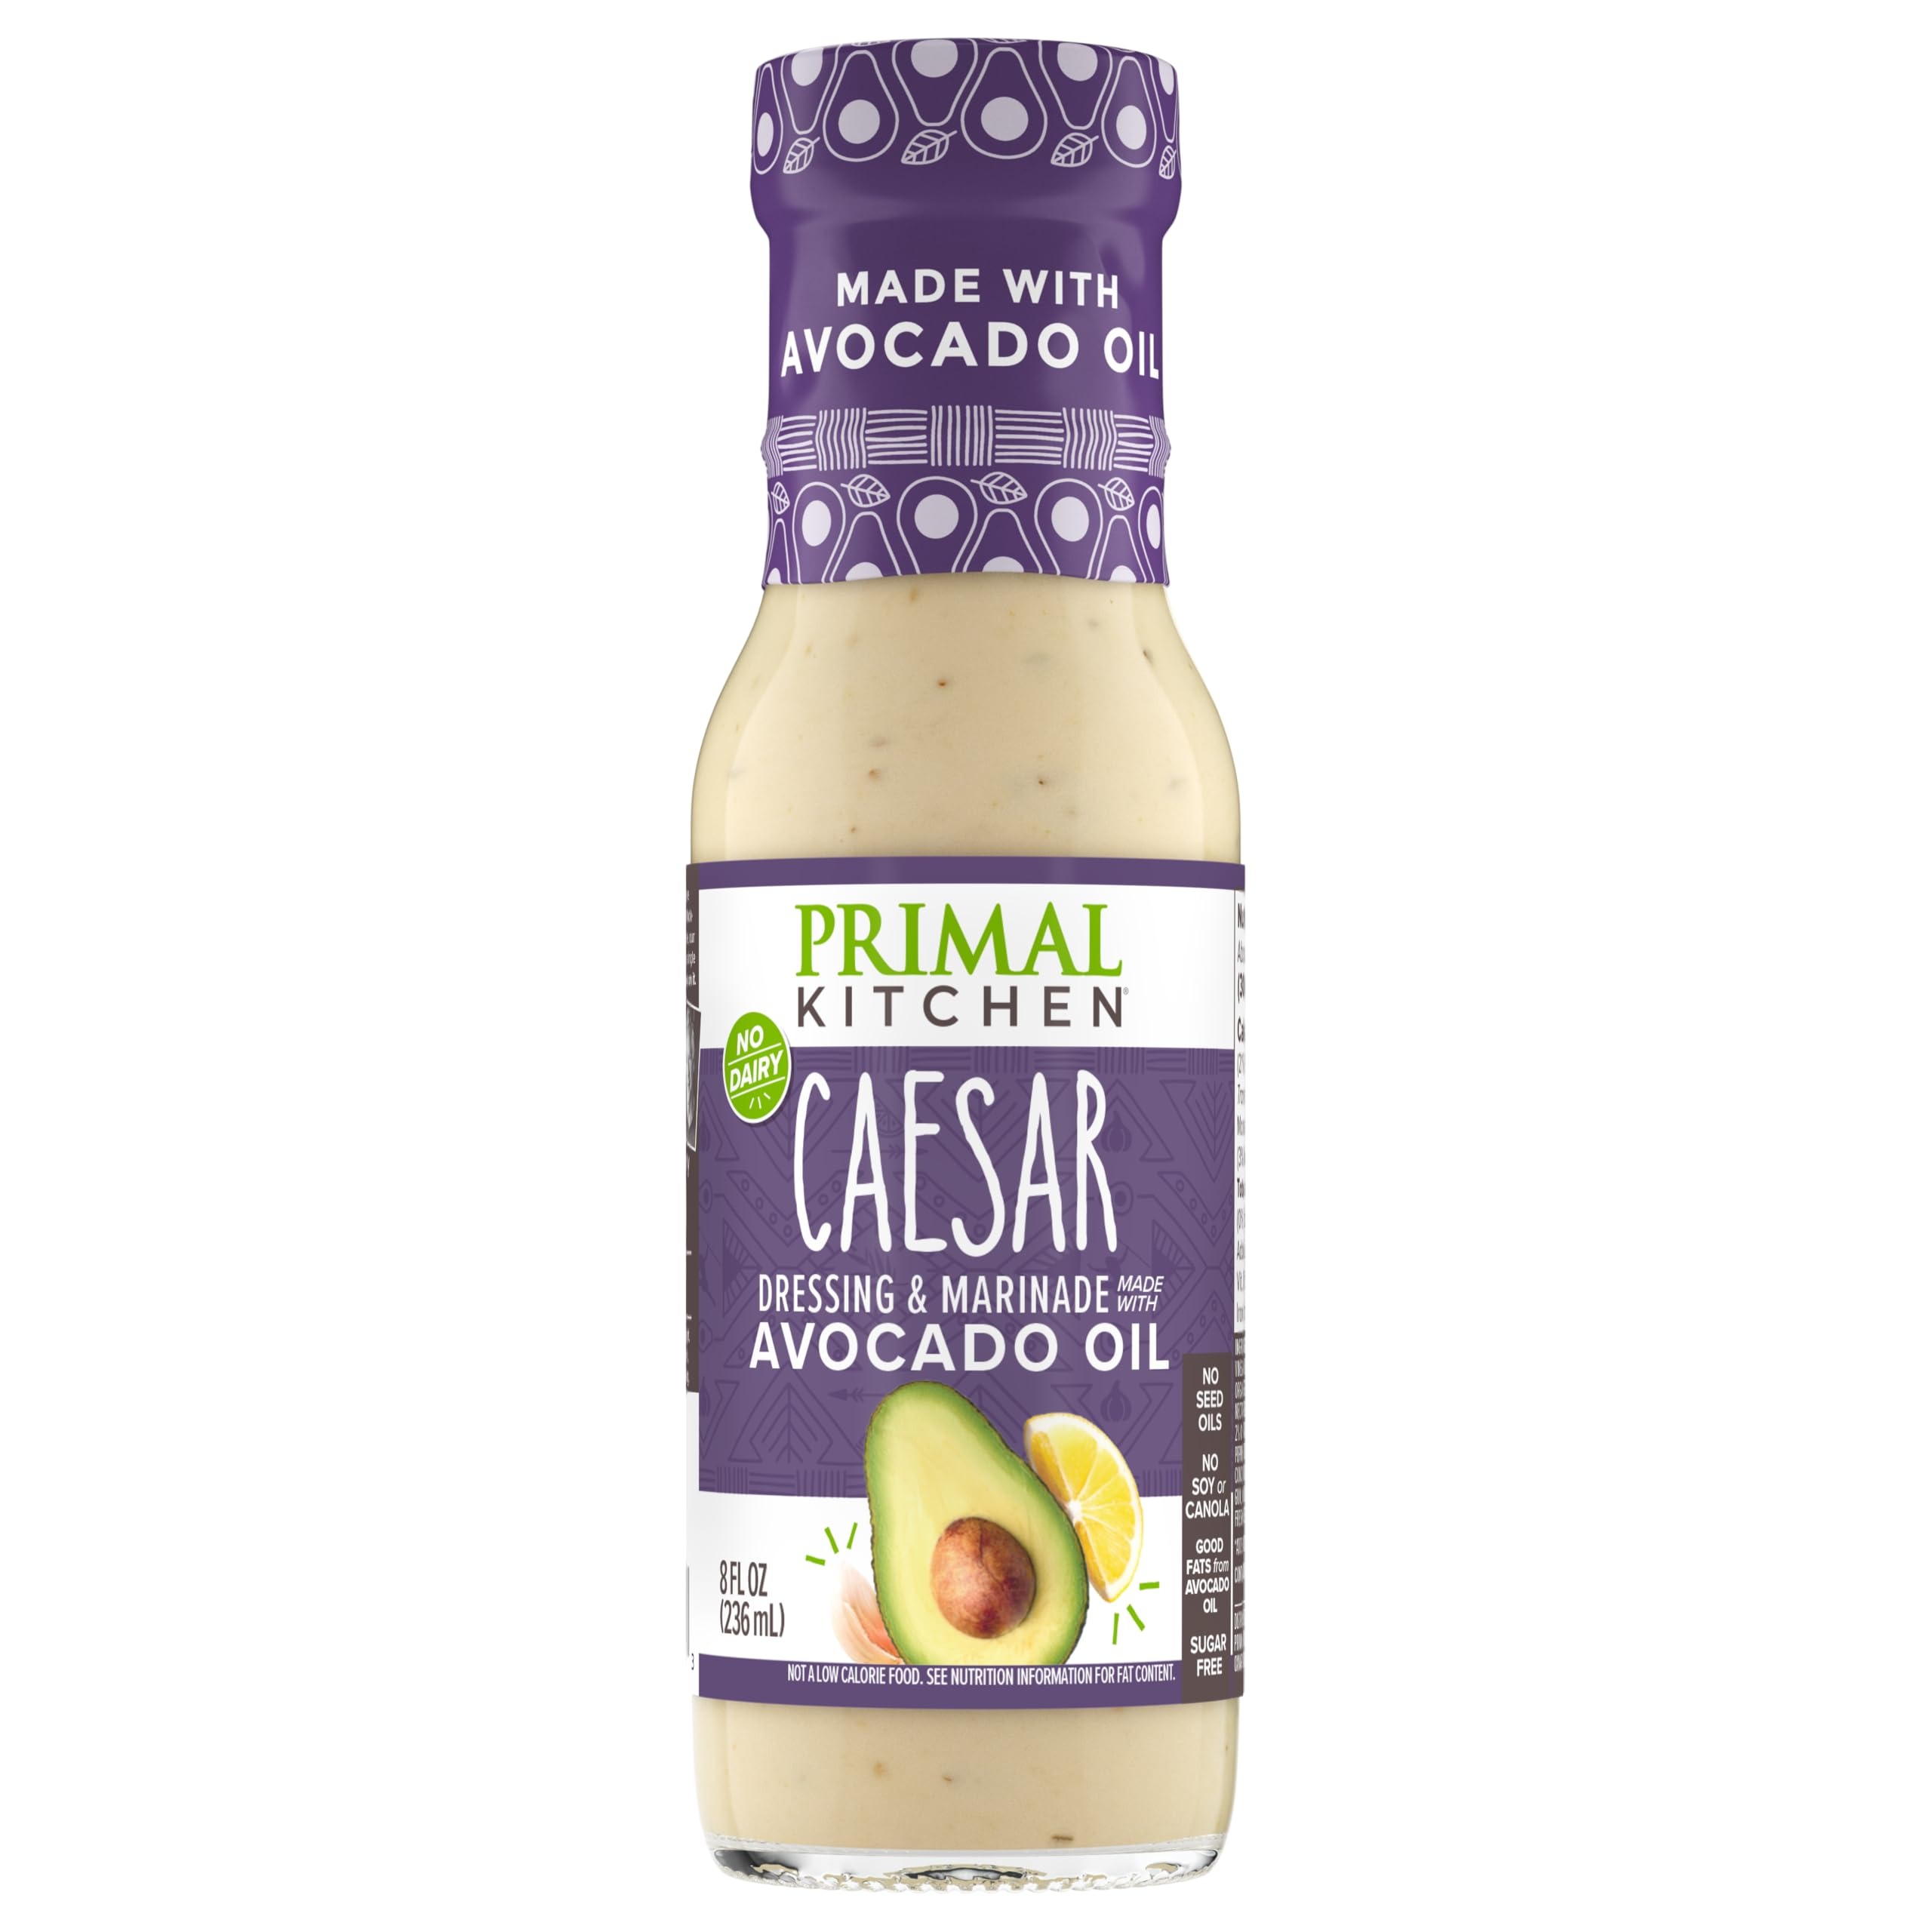
Item Name: Primal Kitchen Caesar Salad Dressing & Marinade made with Avocado Oil, Whole30 Approved, Paleo Friendly, and Keto Certified, 8 Fluid Ounces
Bullet Point 1: CAESAR SALAD DRESSING: Great on romaine with shredded parmesan cheese or drizzled on grilled chicken
Bullet Point 2: DRIZZLE, SIZZLE, DRESS, AND DUNK: Use this versatile sauce as a salad dressing, marinade, and dipping sauce
Bullet Point 3: CLASSIC FLAVOR, REAL INGREDIENTS: Made with avocado oil, apple cider vinegar, and herbs and spices
Bullet Point 4: LIFESTYLE APPROVED: Whole30 Approved, Paleo Friendly, and Keto Certified, without gluten, dairy, sugar, soy, or canola
Bullet Point 5: EAT LIKE YOUR LIFE DEPENDS ON IT: Primal Kitchen offers food made with real ingredients for uncompromisingly delicious flavor
Value: 8.0
Unit: Fl Oz

Price: 7.24